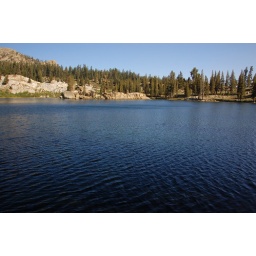
The rocks right above the water on the left side of the picture is where we had our base camp at.